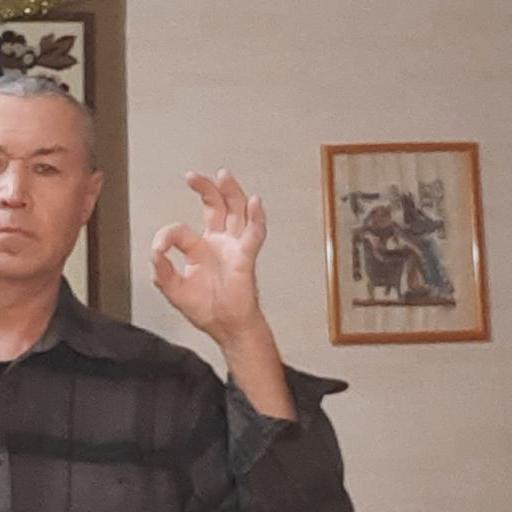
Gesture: ok